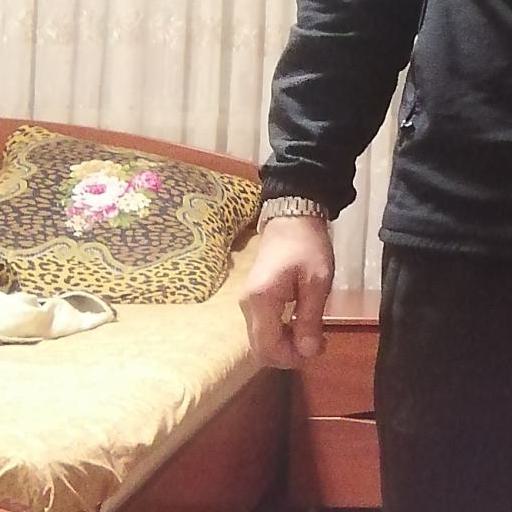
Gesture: no_gesture